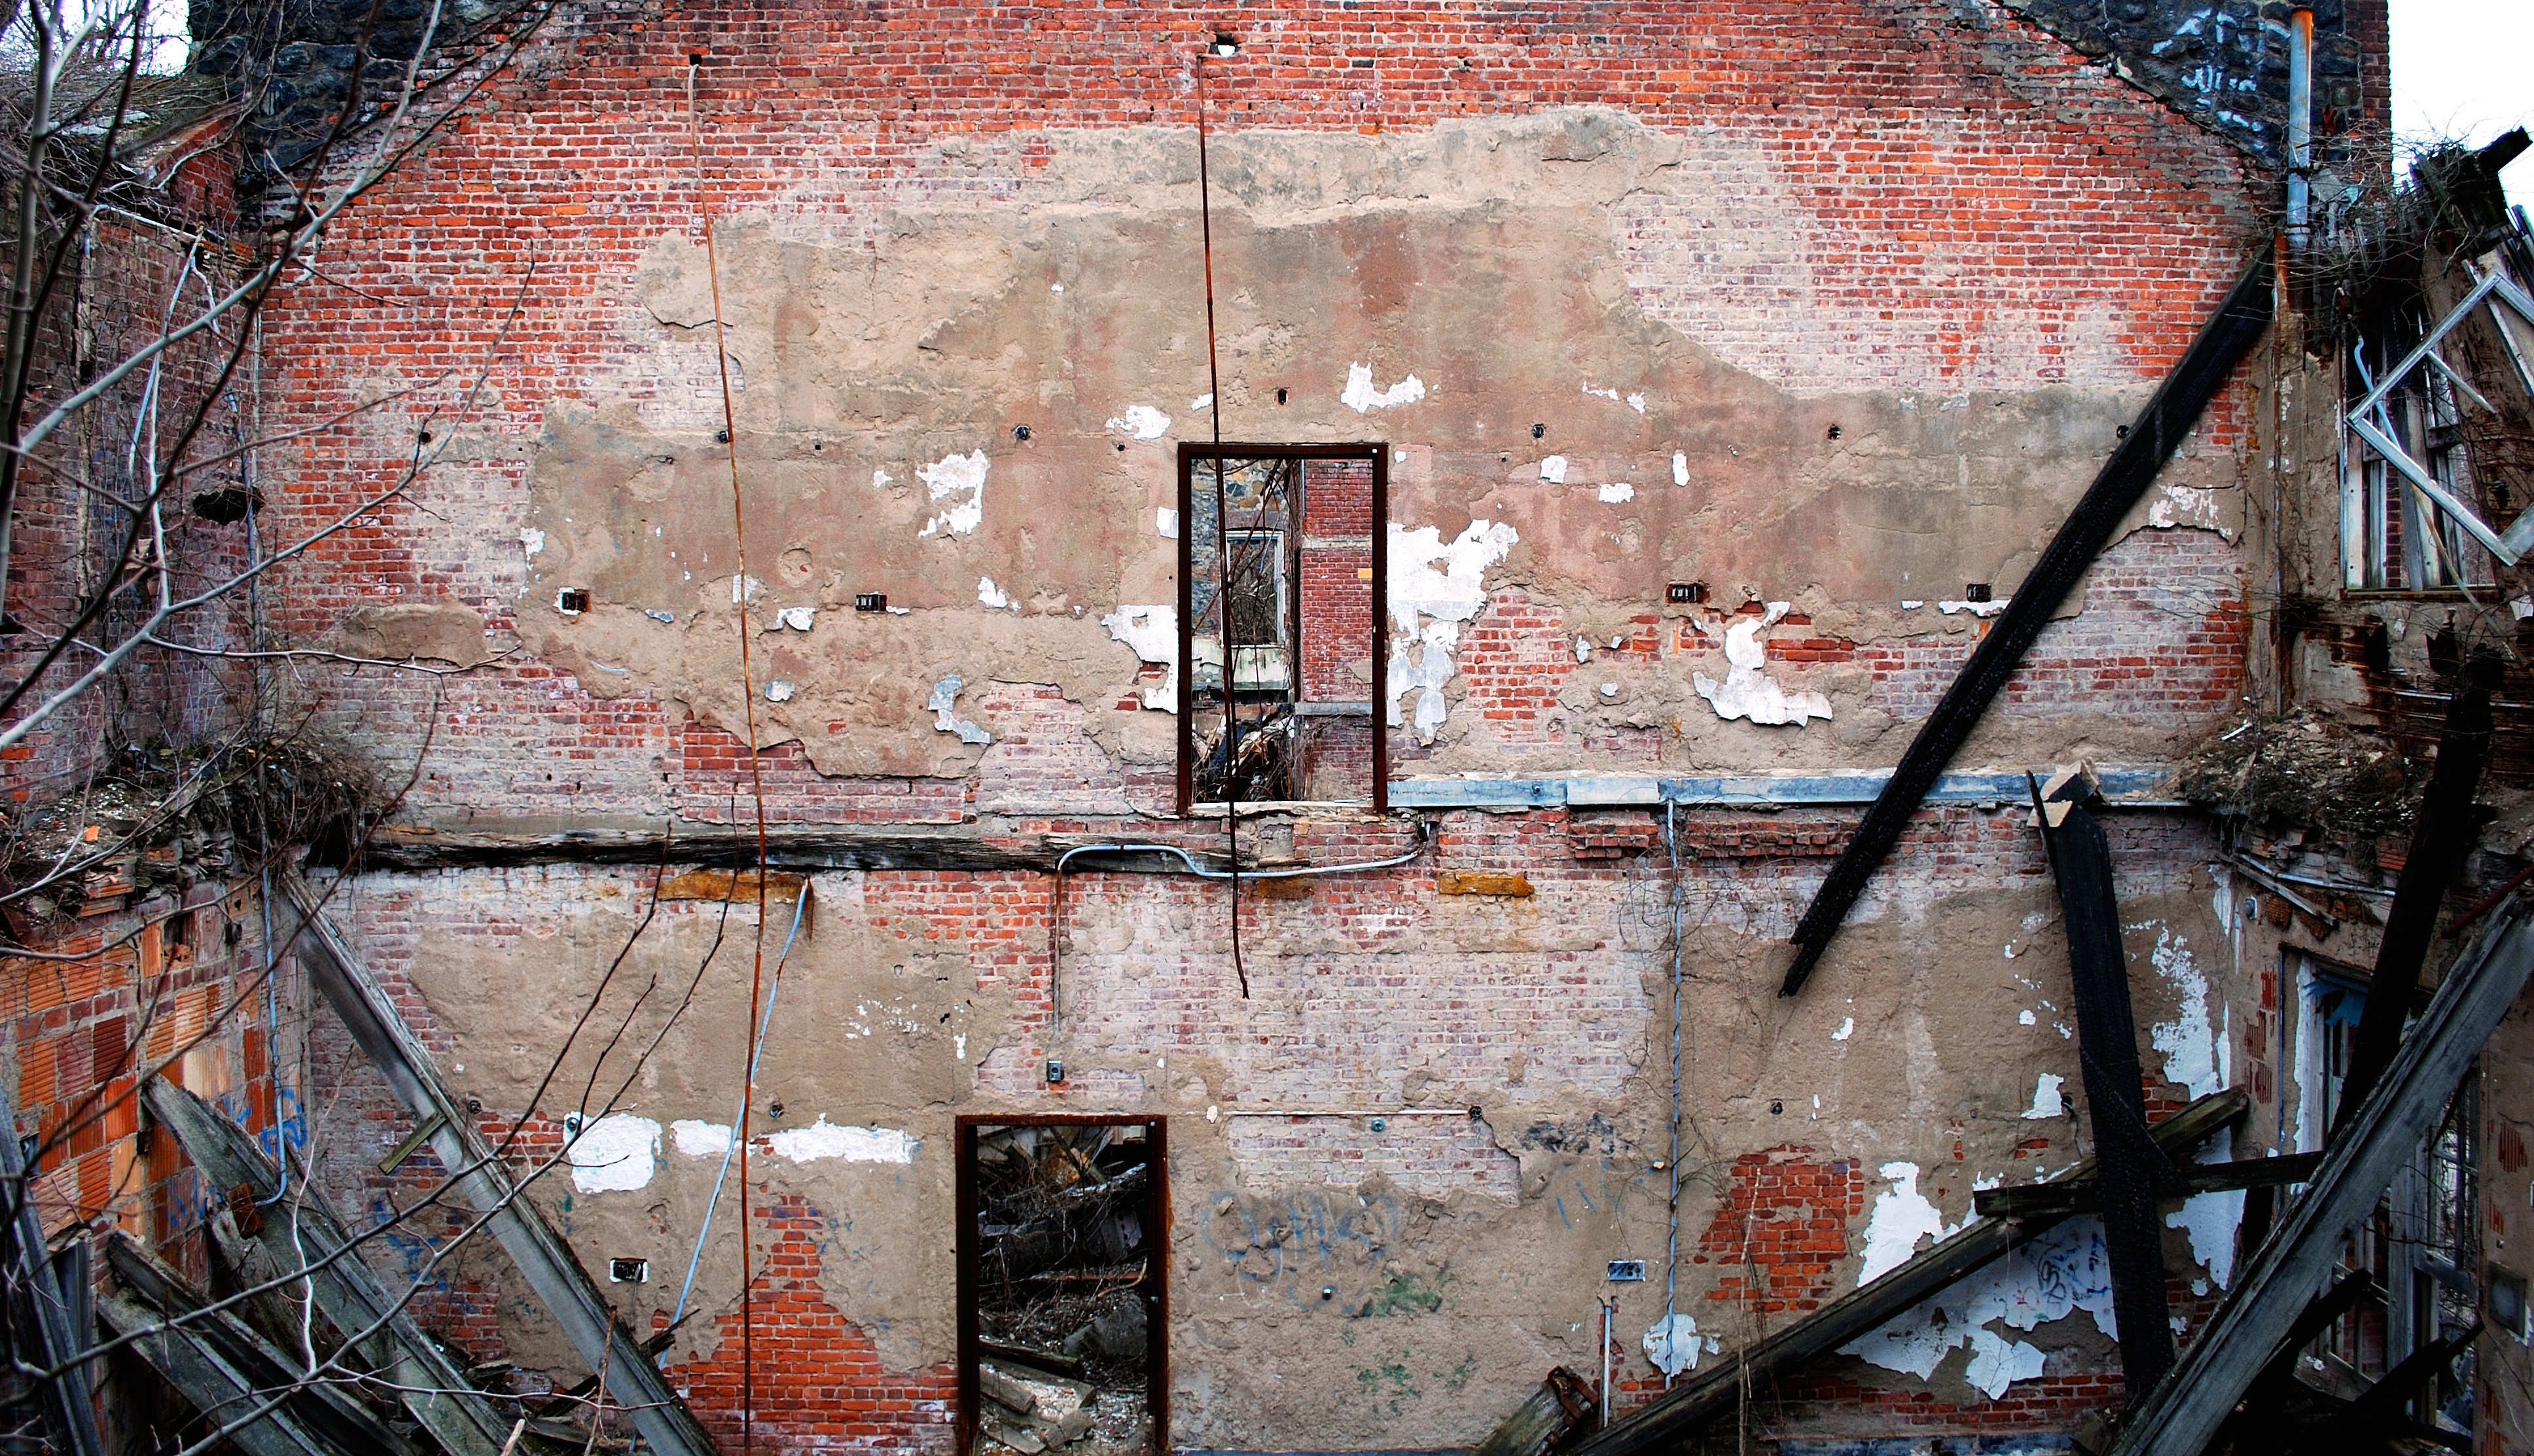
wood, wall, color, industry, material, art, urban area